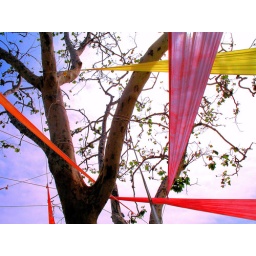
Taken at my nephew's school's Mayfaire -- they string bolts of colorful fabric in the trees above